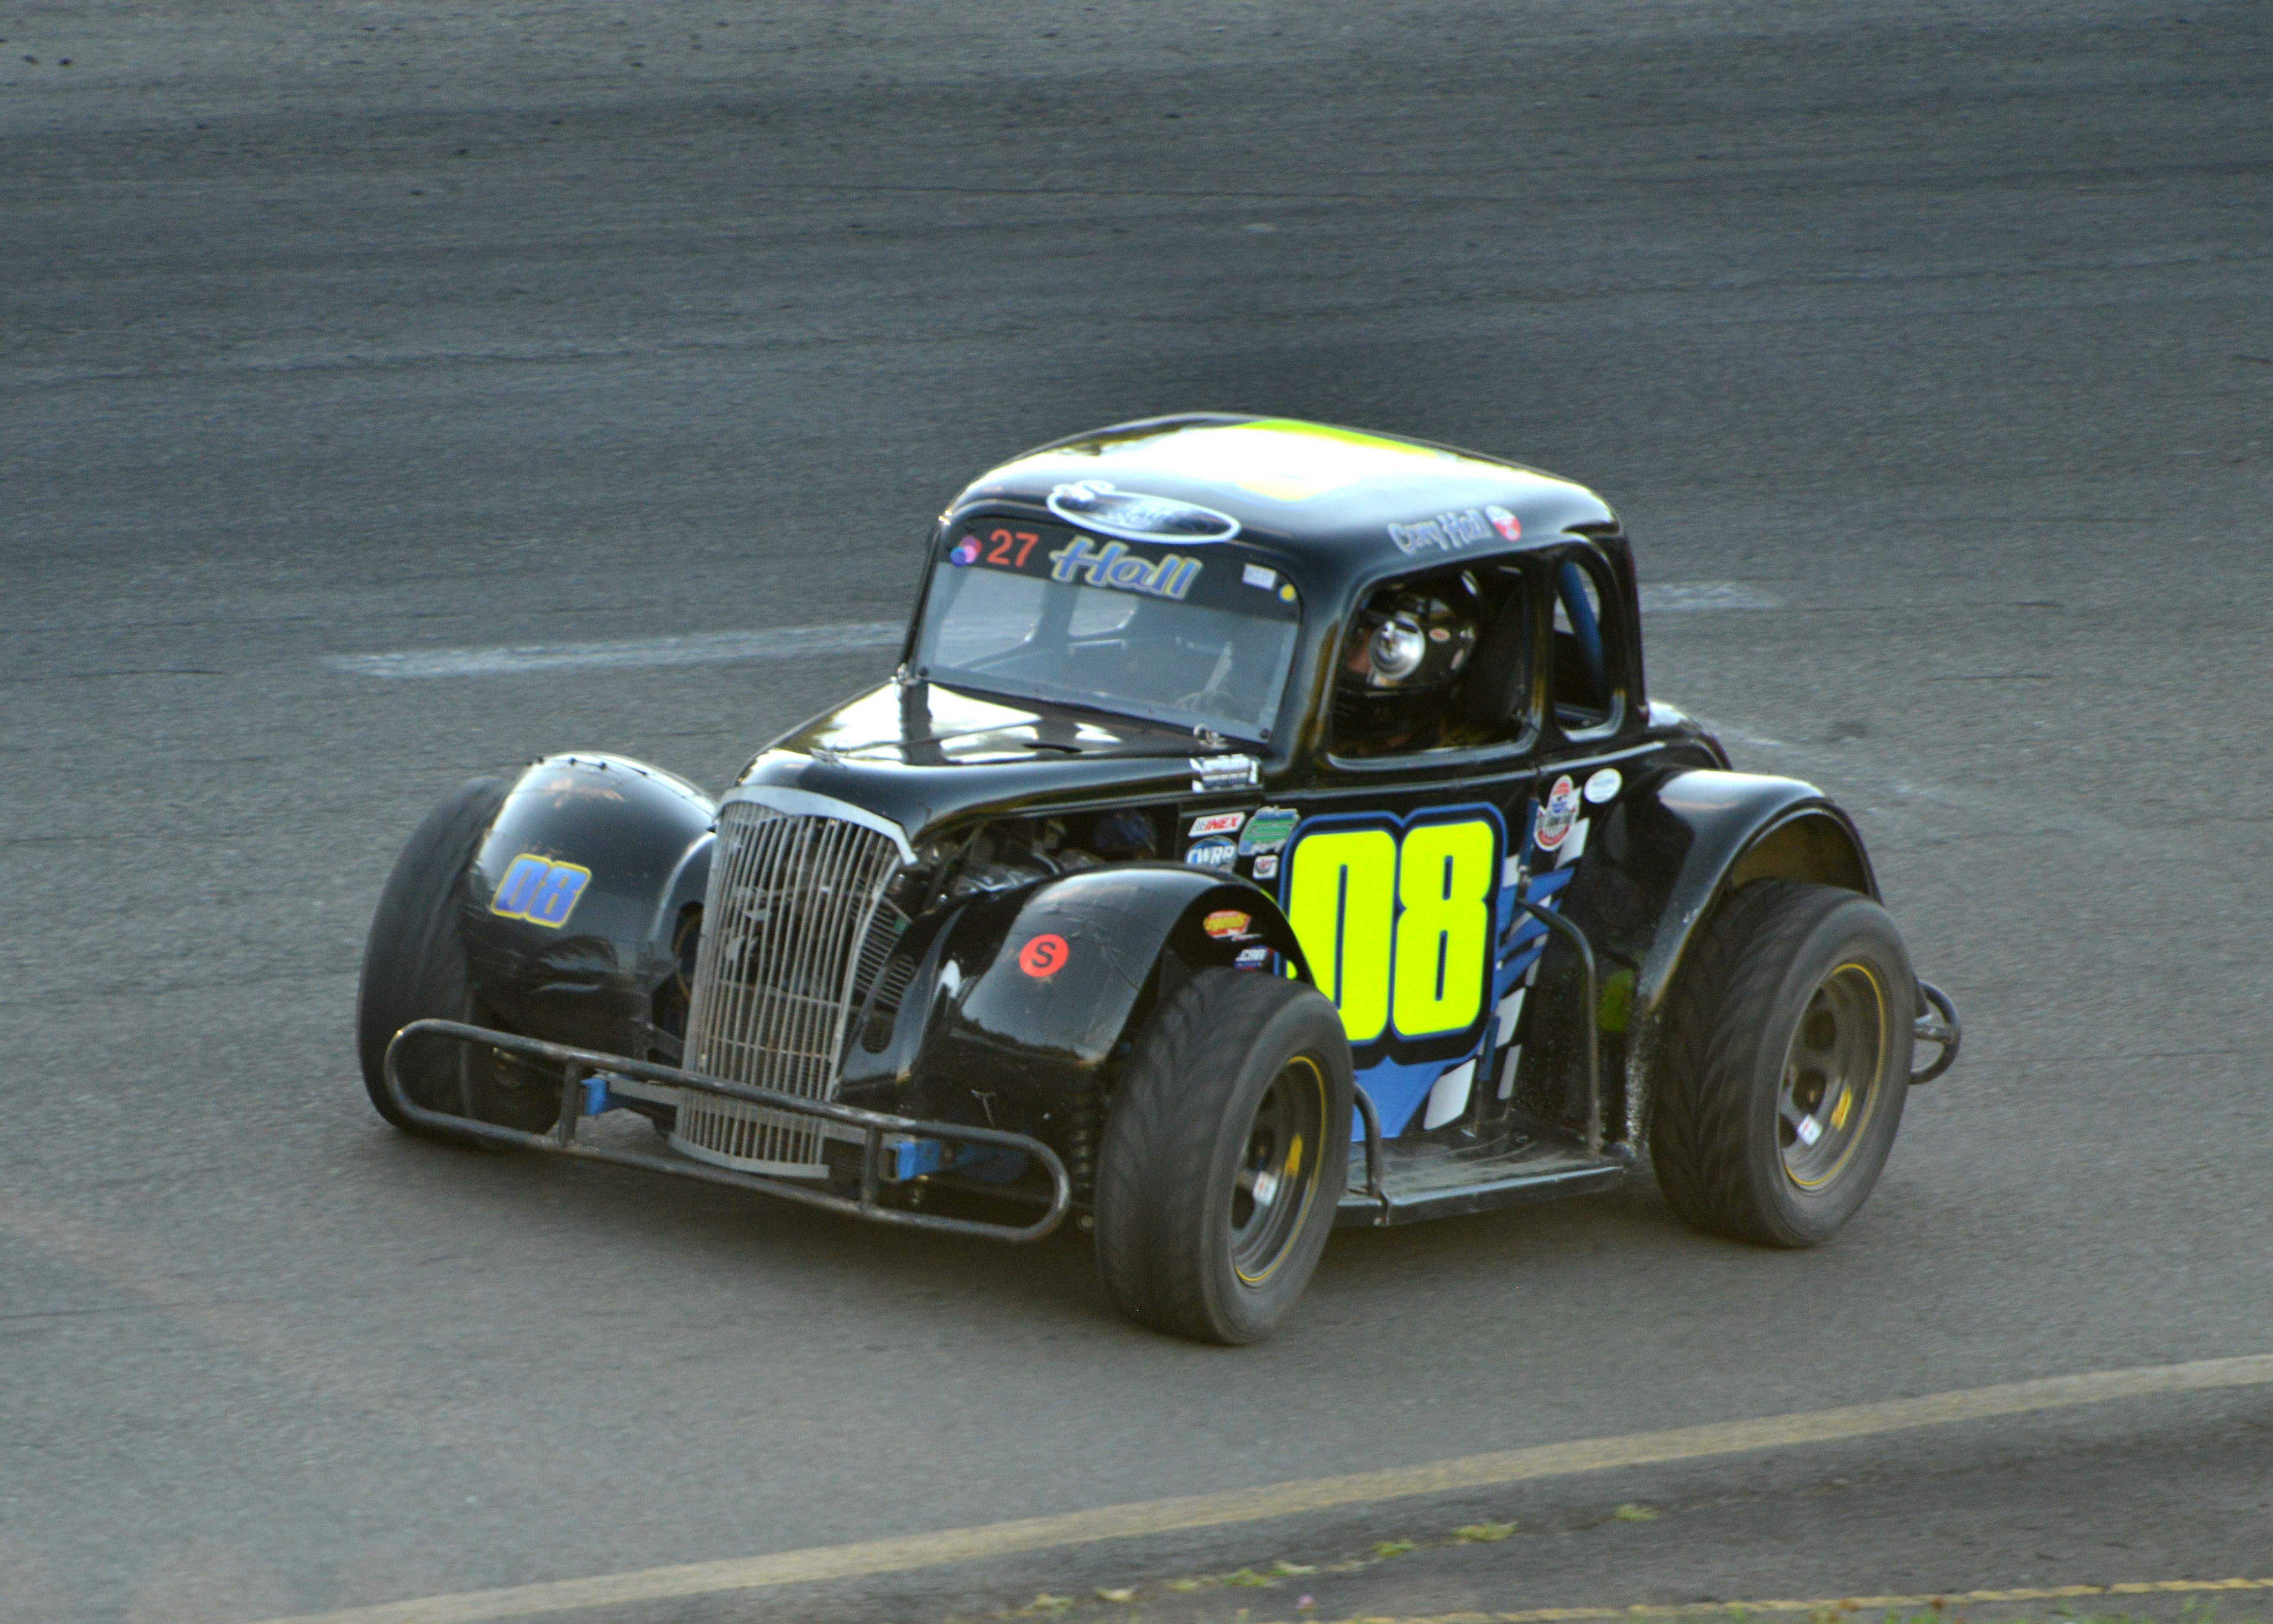
track, car, vehicle, old car, vintage car, race car, race, sports, racing, motorsport, antique car, off road vehicle, land vehicle, touring car, auto racing, automobile make, off roading